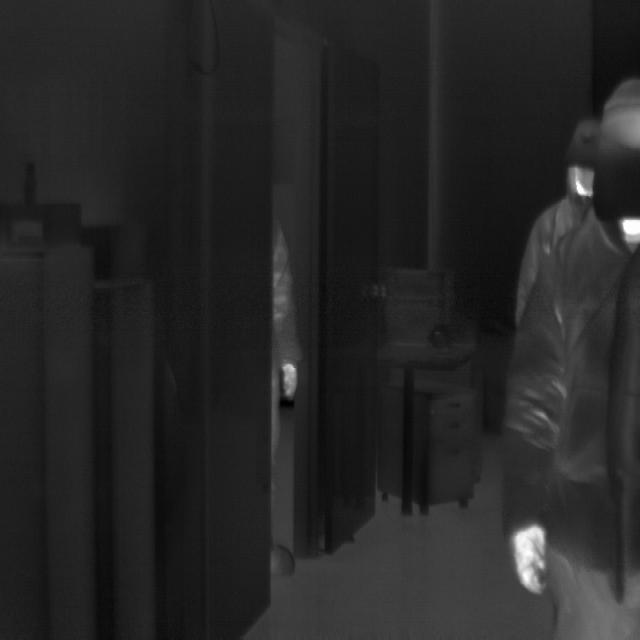
Detected objects:
label: person
label: person